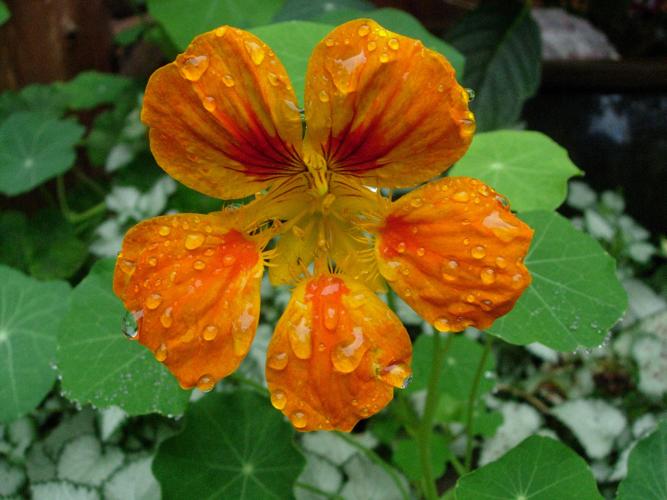
Label: watercress